Belmullet

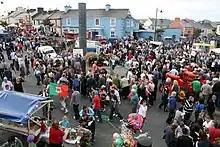
Belmullet town square on heritage day

Although officially part of the Mayo Gaeltacht, it is both an English- and Irish-speaking town. The area plays host in summer months to students enrolled in local Irish language summer schools.